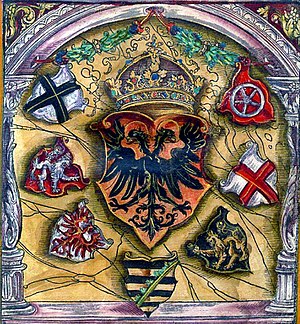
Tysk-romersk kejser / Titel
Kurfyrsternes våbenskjold omgiver det kejserlige våbenskjold; fra et våbenskjold fra 1545. Kurfyrsterne stemte i en kejserlig rigsdag for en ny tysk-romersk kejser.
Den Tysk-romerske kejser, officielt Romernes kejser var herskeren over Det tysk-romerske Rige. Riget blev af den romersk-katolske kirke betragtet som den eneste retsgyldige arvtager til Romerriget i middelalderen og tidlig moderne tid. Titlen blev holdt sammen med titlen Konge af Italien fra det 8. til det 16. århundrede og næsten uden afbrydelse med titlen Romernes konge gennem det 12. til det 18. århundrede.